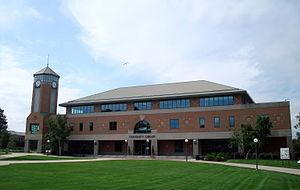
L'université Roger Williams est une université privée américaine située à Bristol dans l'État du Rhode Island.